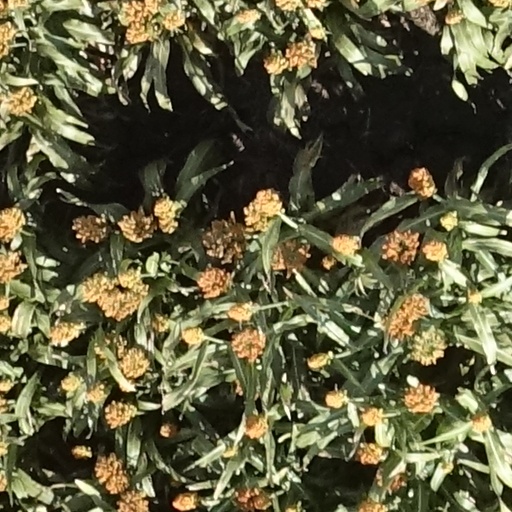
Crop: sorghum